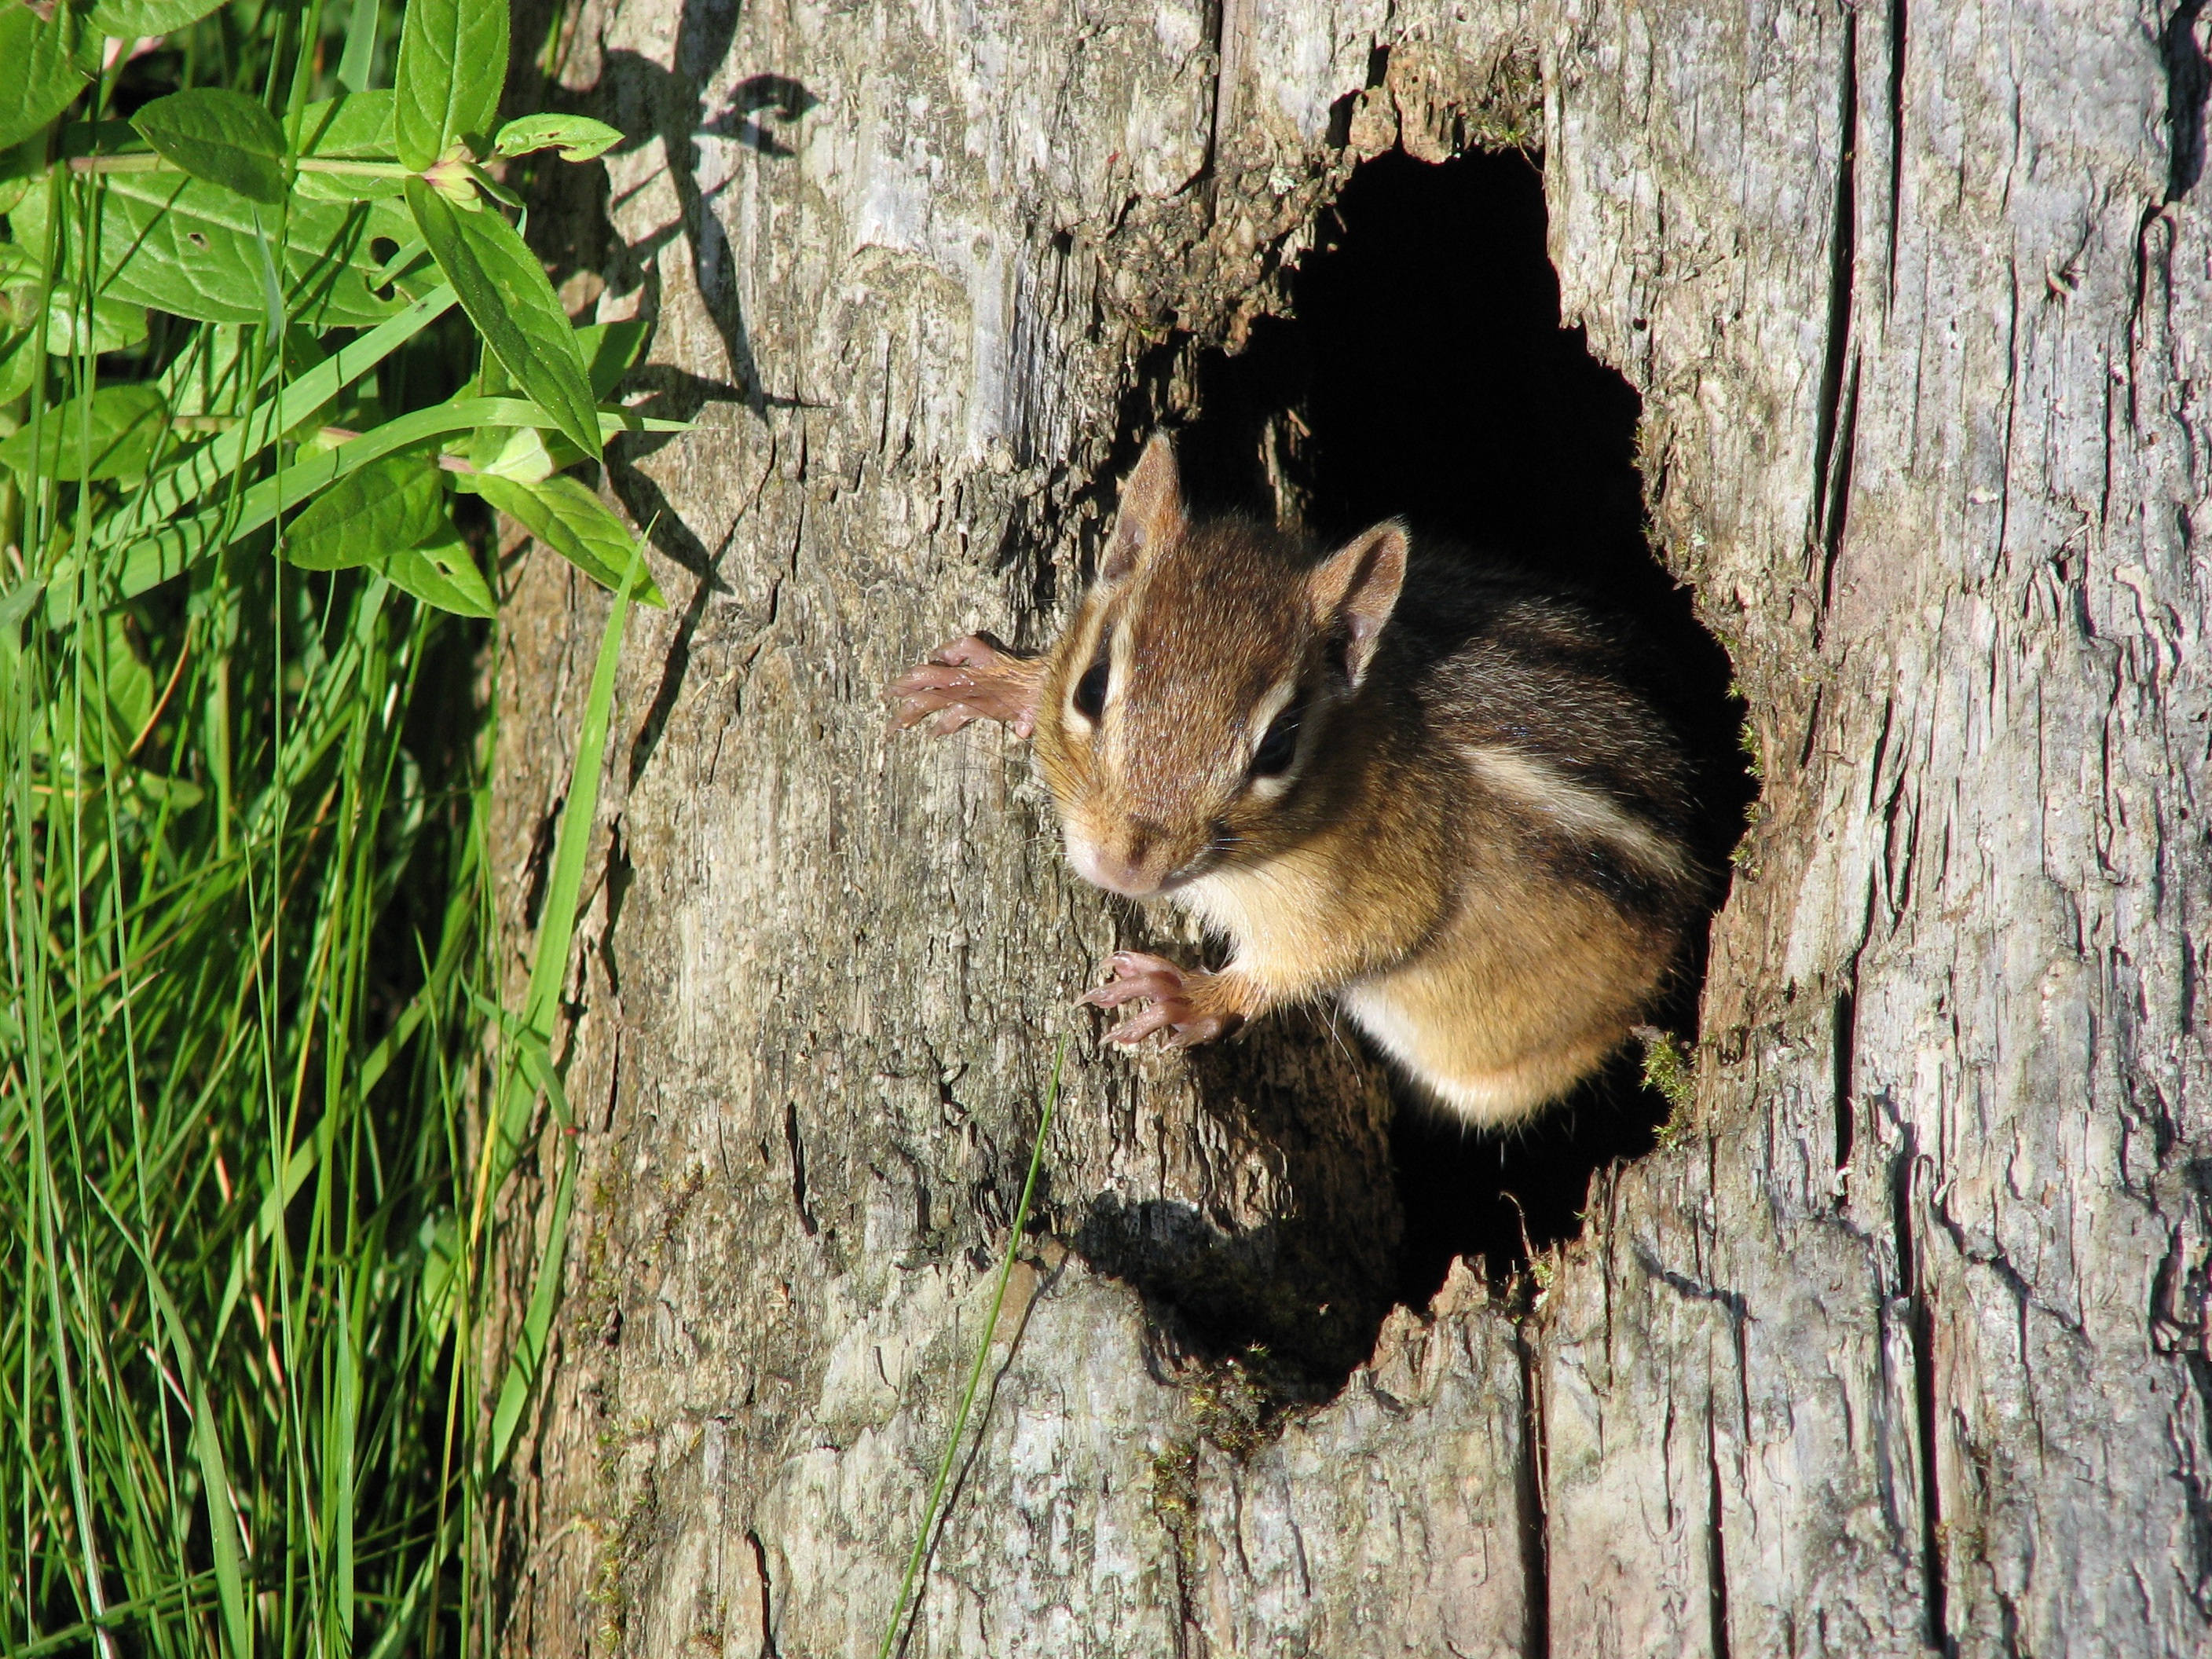
tree, nature, branch, cute, wildlife, mammal, closeup, fauna, vertebrate, chipmunk